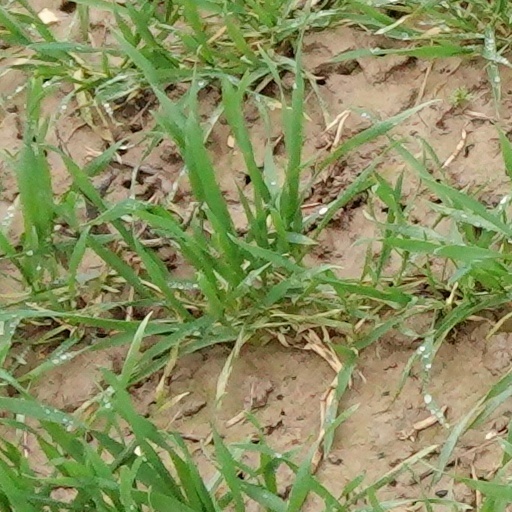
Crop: wheat